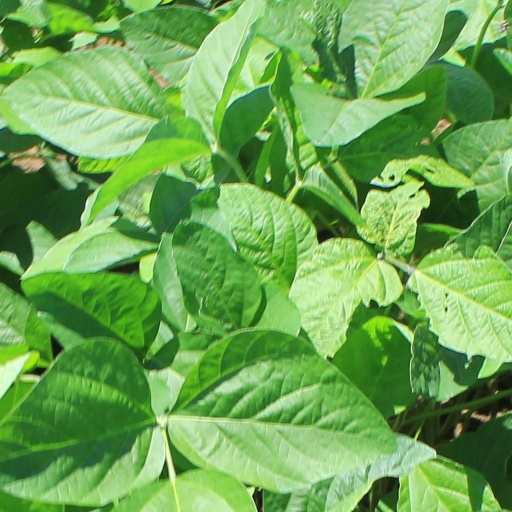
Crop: soybean